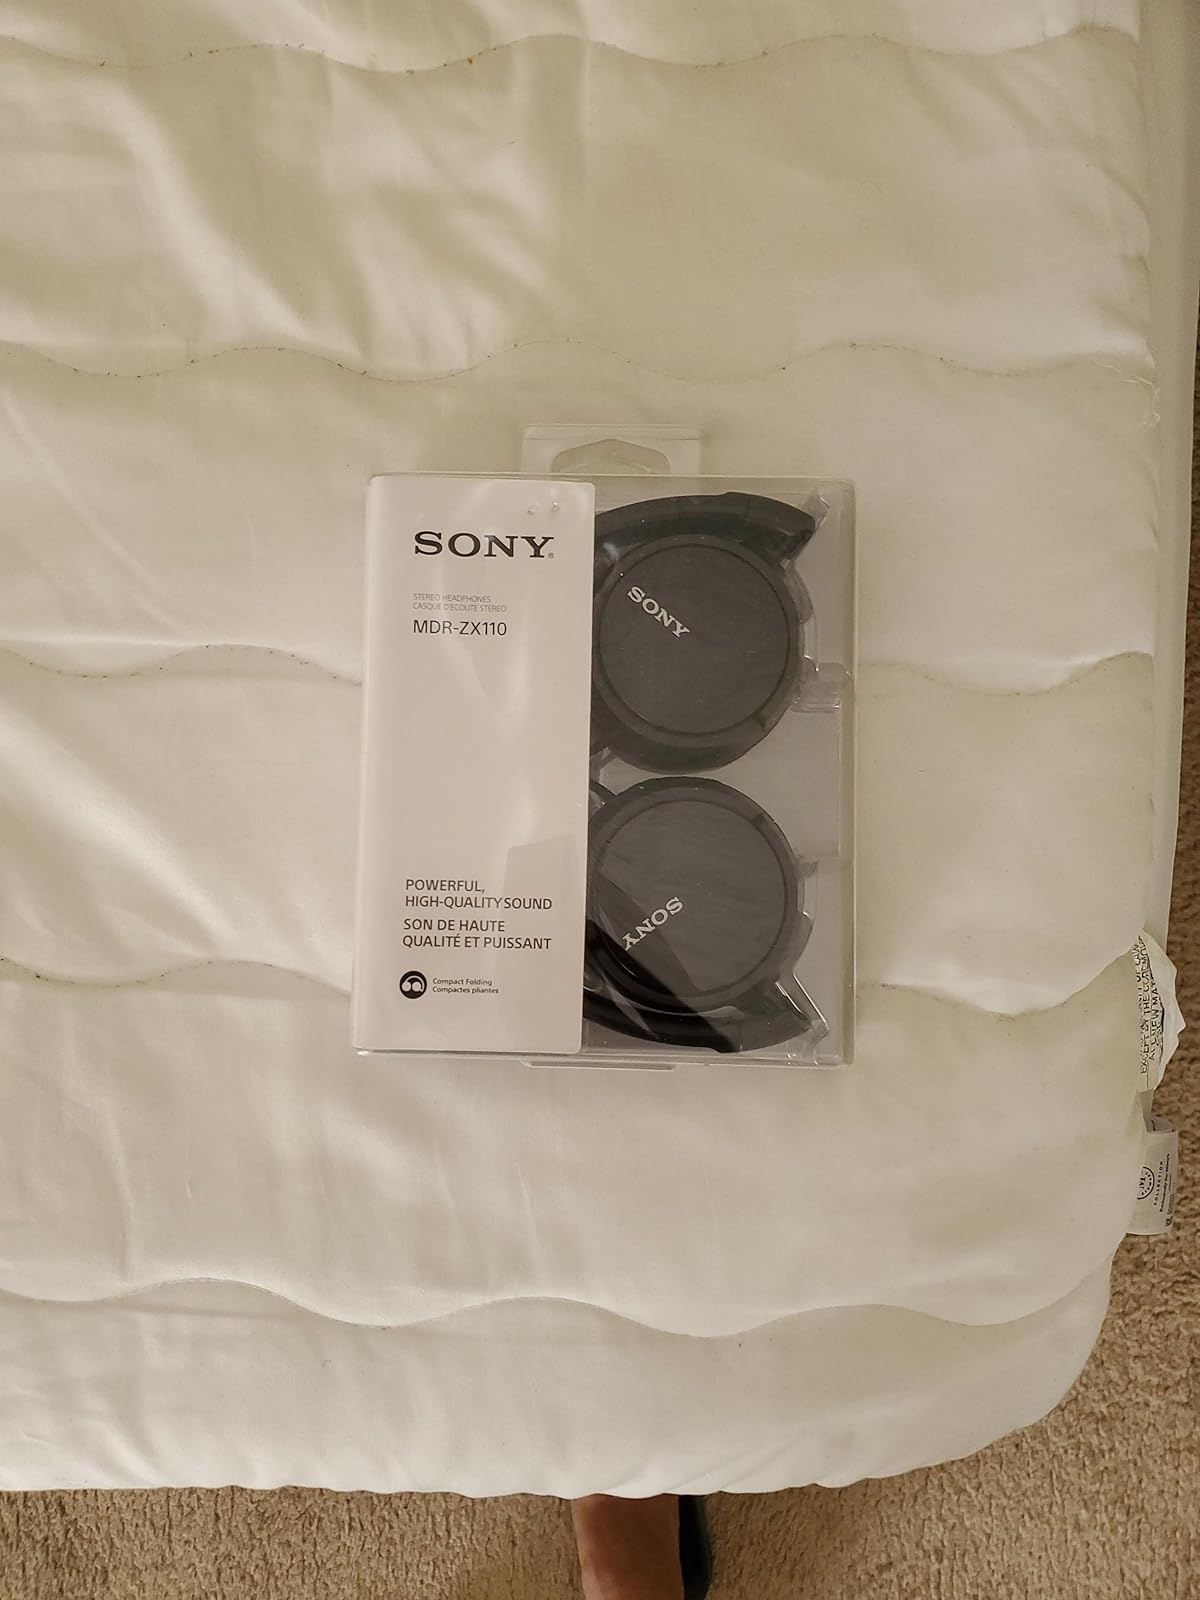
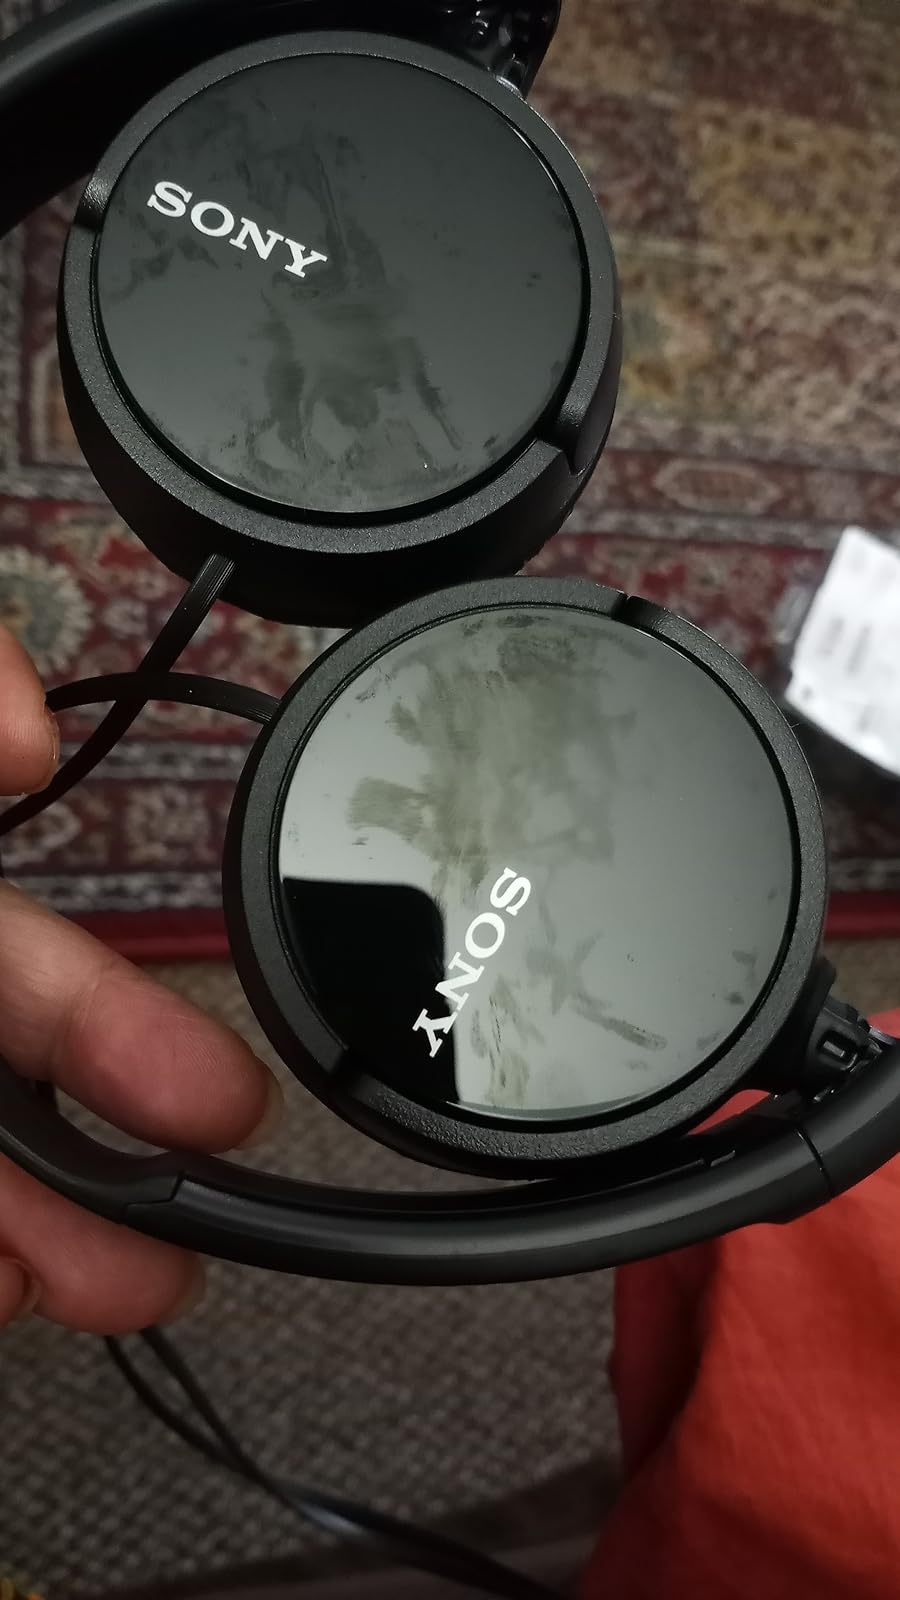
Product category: headphones
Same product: yes